Kansas City, Missouri

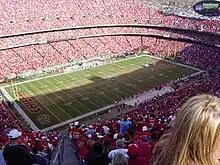
Arrowhead Stadium is home of the Kansas City Chiefs.

Classic Kansas City-style barbecue was an inner-city phenomenon that evolved from the pit of Henry Perry, a migrant from Memphis who is generally credited with opening the city's first barbecue stand in 1921, and blossomed in the 18th and Vine neighborhood. Arthur Bryant's took over the Perry restaurant and added sugar to his sauce to sweeten the recipe a bit. In 1946 one of Perry's cooks, George W. Gates, opened Gates Bar-B-Q, later Gates and Sons Bar-B-Q when his son Ollie joined the family business. Bryant's and Gates are the two definitive Kansas City barbecue restaurants; native Kansas Citian and essayist Calvin Trillin famously called Bryant's "the single best restaurant in the world" in an essay he wrote for "Playboy" magazine in the 1960s. Fiorella's Jack Stack Barbecue is also well regarded. In 1977, Rich Davis, a psychiatrist, test-marketed his own concoction called K.C. Soul Style Barbecue Sauce. He renamed it KC Masterpiece, and in 1986, he sold the recipe to the Kingsford division of Clorox. Davis retained rights to operate restaurants using the name and sauce, whose recipe popularized the use of molasses as a sweetener in Kansas City-style barbecue sauces.